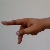
The image shows a hand gesture representing the letter 'P' in Indian Sign Language.